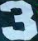
Number: 3